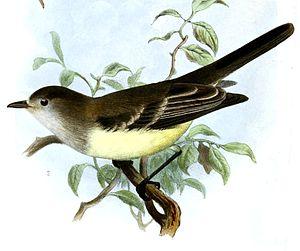
Sublegatus est un genre de passereaux de la famille des Tyrannidés. Il se trouve à l'état naturel en Amérique du Sud et centrale.